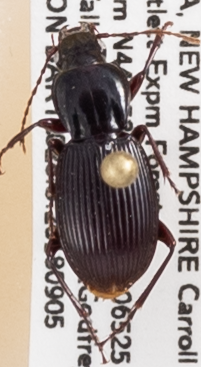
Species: Pterostichus tristis
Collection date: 2018-09-05
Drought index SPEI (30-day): -0.674
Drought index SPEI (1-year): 0.216
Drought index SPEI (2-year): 0.47